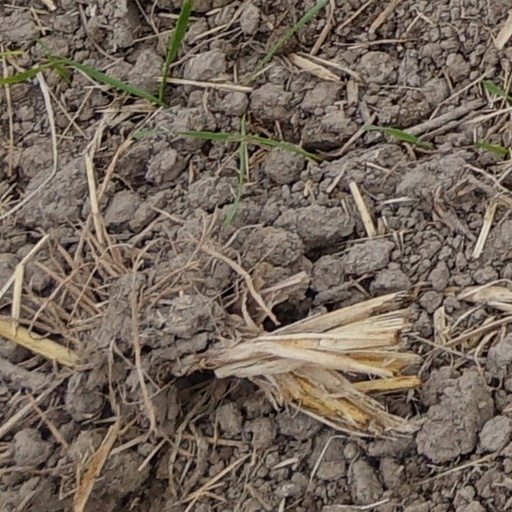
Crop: wheat